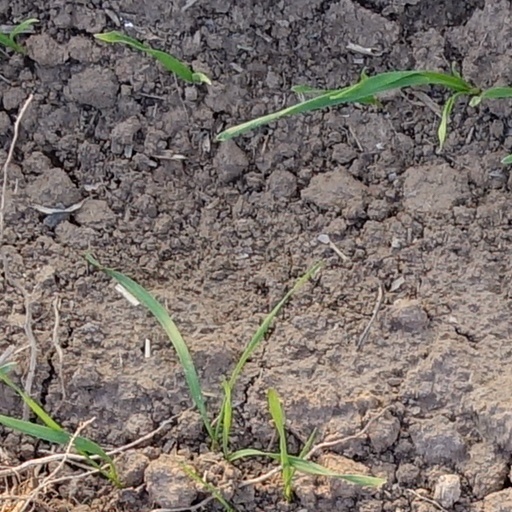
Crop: wheat